Question: Please indicate a possible affordance area of the soccer ball that can be used for catching
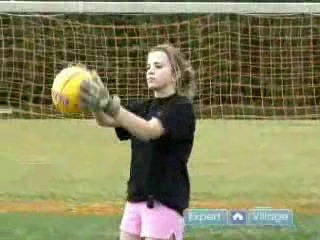
Answer: [48.5, 66, 119.5, 119]